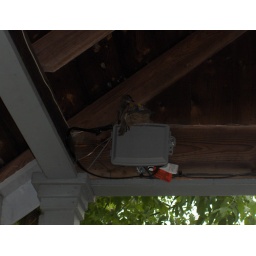
A little bird built her nest underneath the roof of my veranda this spring. She hatched 4 babies.